Envelope (waves)

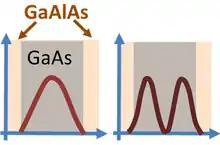
Electron probabilities in lowest two quantum states of a 160Å GaAs quantum well in a GaAs-GaAlAs heterostructure as calculated from envelope functions.

In condensed matter physics an energy eigenfunction for a mobile charge carrier in a crystal can be expressed as a Bloch wave: